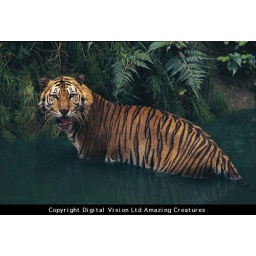
Tiger in blue green water